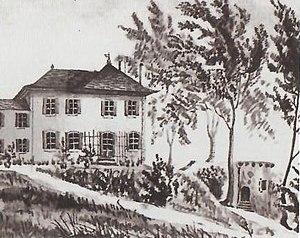
La ""Maison forte de Penthaz"" autrefois (aujourd'hui ""Château de Penthes"") à Pregny-Chambésy (GE), en Suisse."
Le château de Penthes est un château situé dans la commune de Pregny-Chambésy, dans le canton de Genève, en Suisse. Le château se situe dans le parc de l'Impératrice. Le château est classé Bien culturel d'importance régionale.